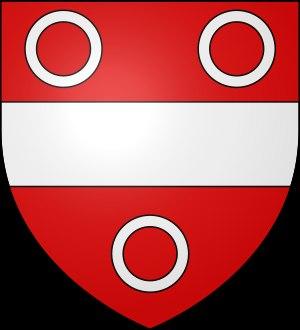
Le château de Dortan est un manoir des XVᵉ – XVIᵉ siècle remanié au XVIIIᵉ siècle et restauré au XIXᵉ siècle, centre de la seigneurie de Dortan, qui se dresse sur la commune de Dortan dans le département de l'Ain en région Auvergne-Rhône-Alpes.
Charles François Marie Joseph de Dortan, comte de Dortan, né à Avranville, ancienne province de Champagne dans l'actuel département des Vosges le 10 octobre 1741, mort à Dole le 24 octobre 1799, est un homme politique français du XVIIIᵉ siècle. Il fut député aux États généraux de 1789.